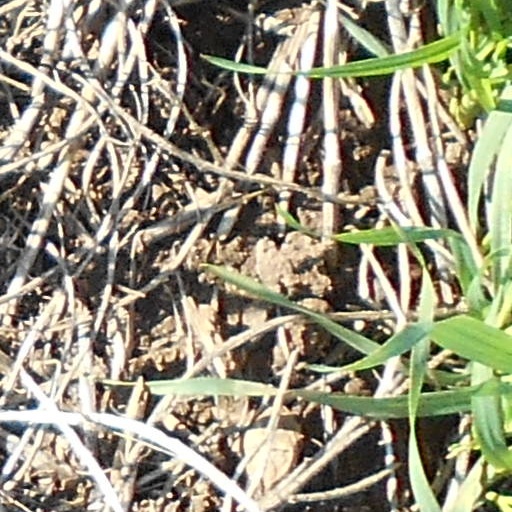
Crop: wheat